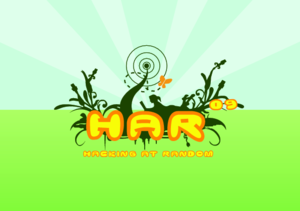
http://en.wikipedia.org/wiki/File:HAR2009_Canonical_logo.png
Hacking at Random est le nom d'une conférence hacker qui s'est tenue du 13 au 16 août 2009 sur le terrain de camping Paasheuvel, à Vierhouten aux Pays-Bas.